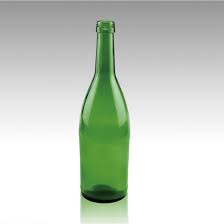
Label: glass